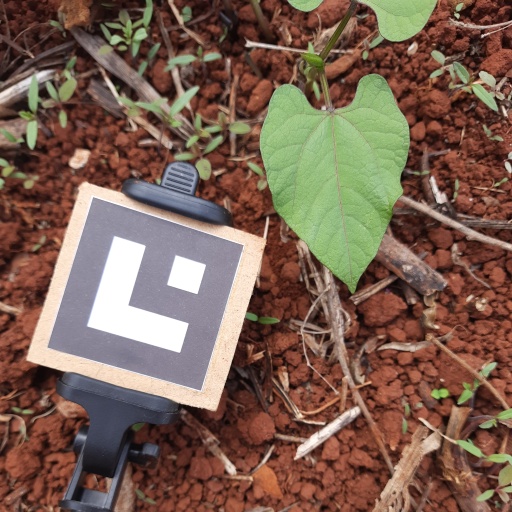
Observations: wavy surface, no eating holes, under cloudy sky